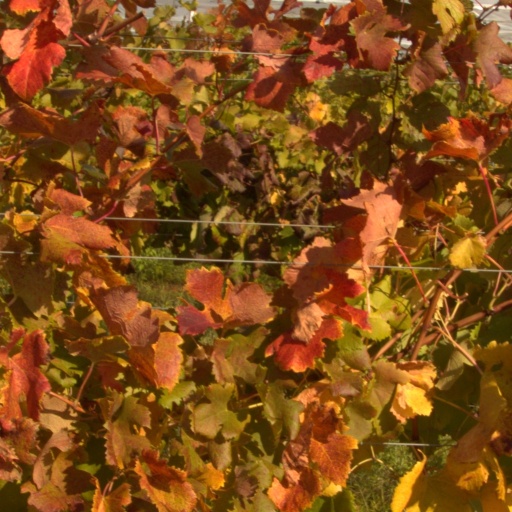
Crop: grape